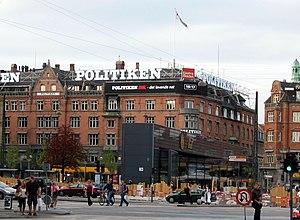
Politiken est un quotidien danois publié par JP/Politikens Hus, un des plus grands groupe de presse du pays.
JP/Politikens Hus, ou Politiken Corporation est un groupe de presse danois créé le 1ᵉʳ janvier 2003 par la fusion de Politikens Hus, éditeur de Politiken, du tabloïd Ekstra Bladet et du Jyllands-Posten.